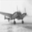
Label: airplane